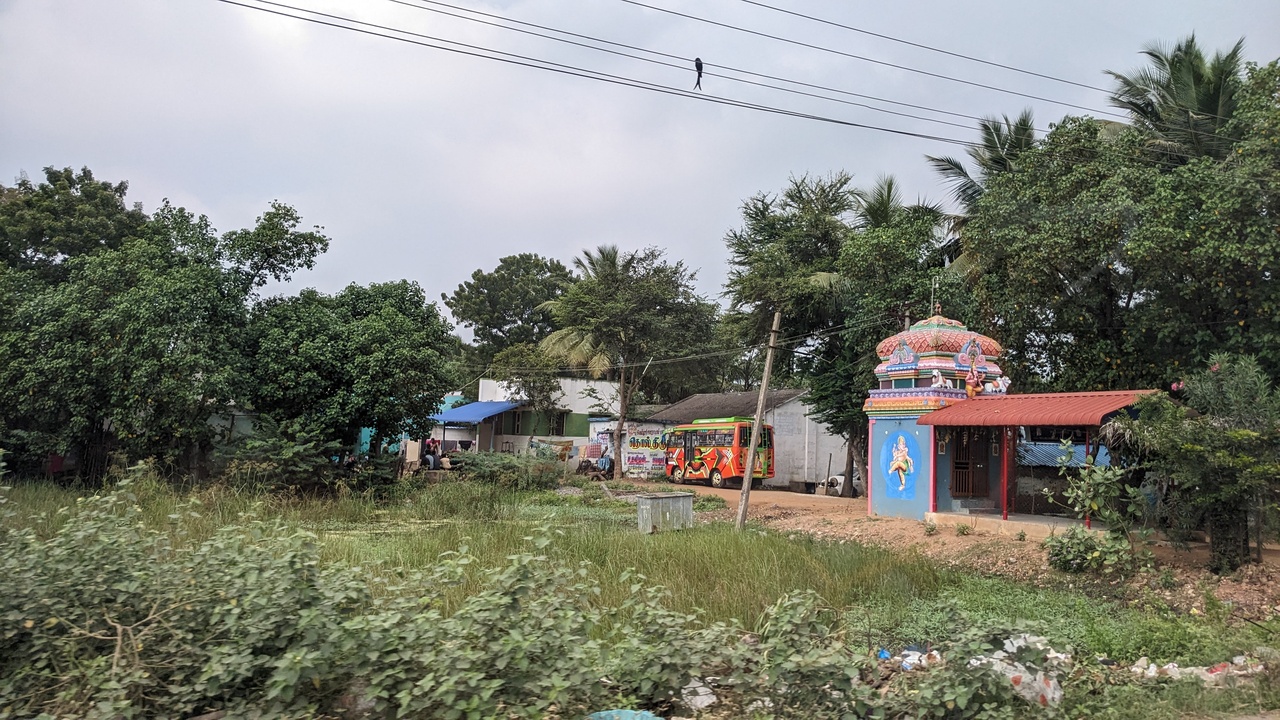
Photos taken from a trip to South eastern Tamilnadu